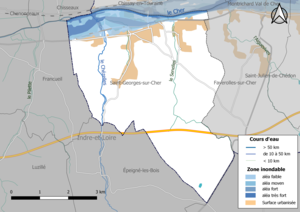
Carte des zones inondables de la commune de fr:Saint-Georges-sur-Cher (France).
Saint-Georges-sur-Cher est une commune française de la Touraine située dans le département de Loir-et-Cher, en région Centre-Val de Loire.